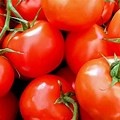
Label: tomato